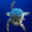
Label: turtle